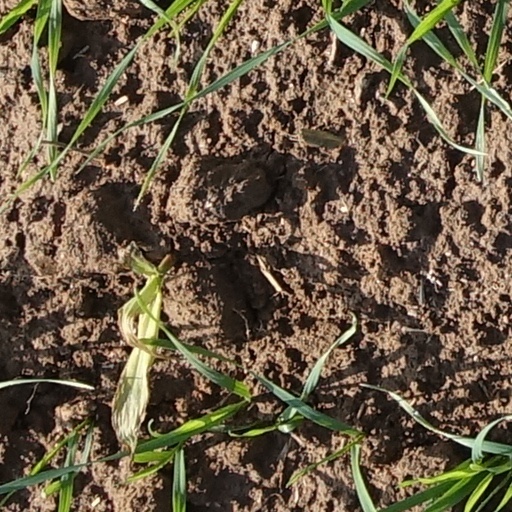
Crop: wheat